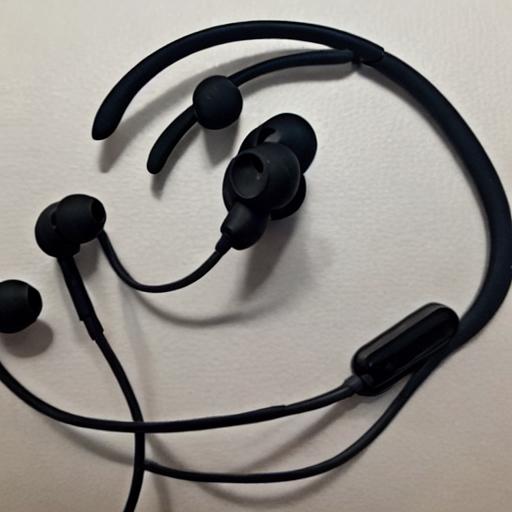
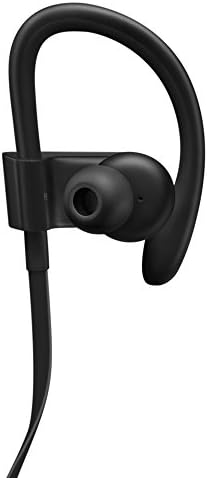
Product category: headphones
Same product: no